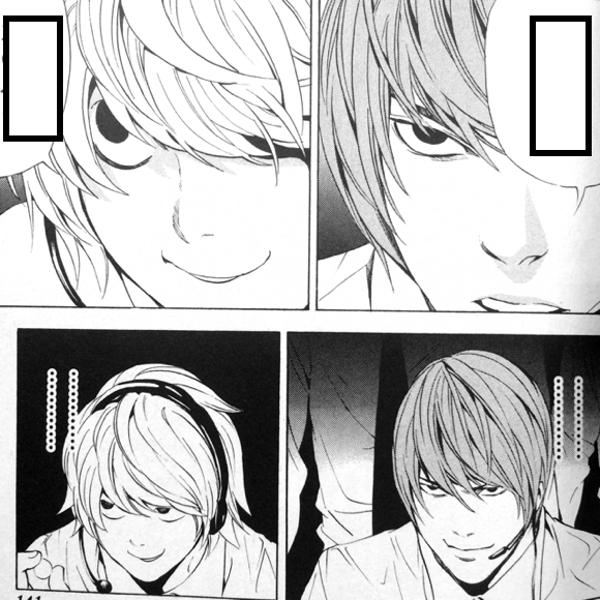
回答: しりとり/リボン